Eric McCormack

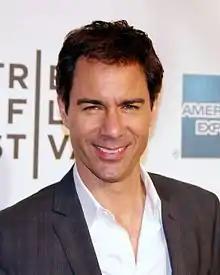
McCormack at the 2012 Tribeca Film Festival premiere of "Knife Fight"

Eric James McCormack (born April 18, 1963) is a Canadian and American actor known for his roles as Will Truman in the NBC sitcom "Will & Grace", Grant MacLaren in Netflix's "Travelers", and Dr. Daniel Pierce in the TNT crime drama "Perception". Born in Toronto, McCormack started acting by performing in high school plays. He left Ryerson University in 1985 to accept a position with the Stratford Shakespeare Festival, where he spent five years performing in many stage productions.